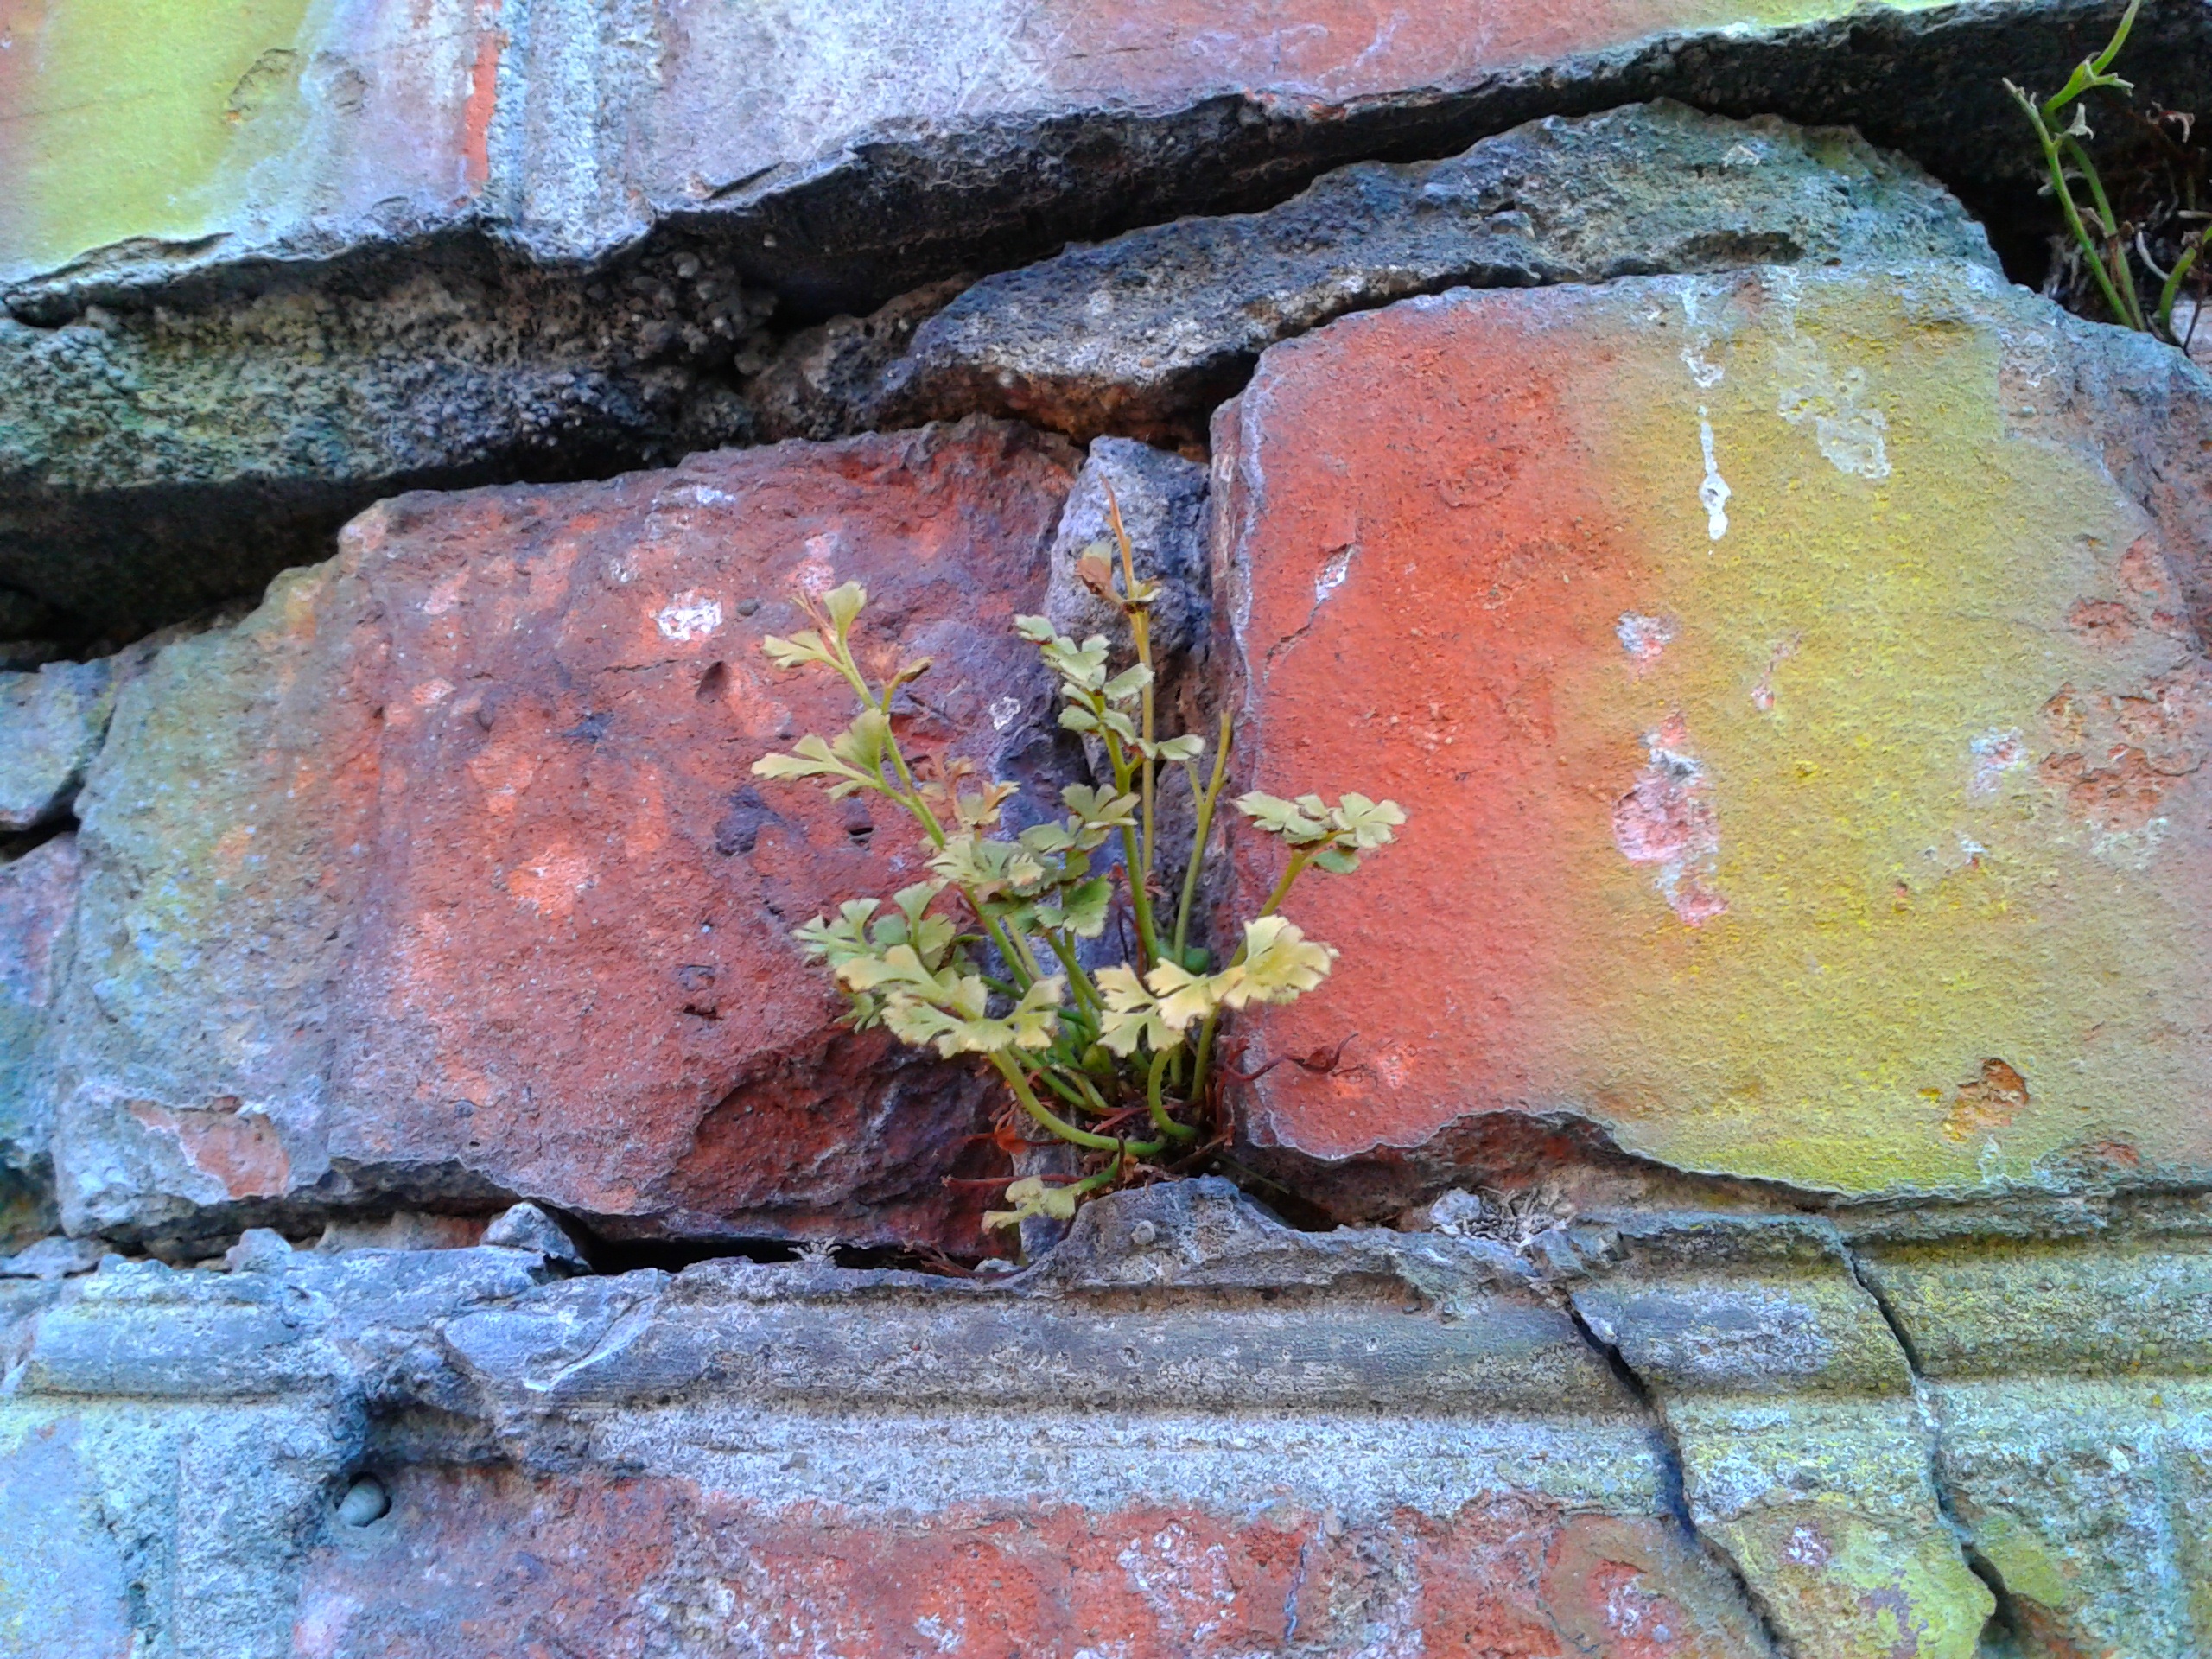
tree, rock, plant, wood, texture, leaf, building, wall, green, color, autumn, brick, material, painting, art, geology